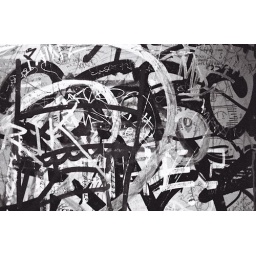
A random bathroom wall in Brooklyn.